Iran: Hot Tea, Cool Conversations

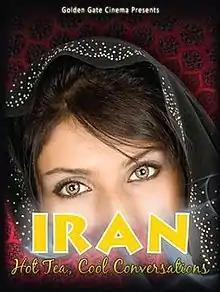
film poster

Iran: Hot Tea, Cool Conversations is a 2008 documentary film directed by Brenden Hamilton and produced by Hamilton and businessman Mehdi Ghafourifar about the people of Iran, to promote Citizen Diplomacy and a Global Community.